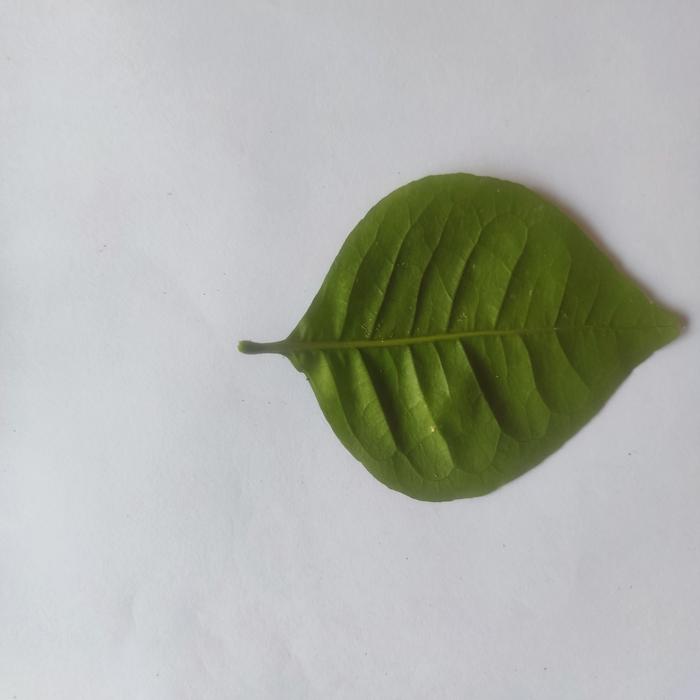
Crop: Aegle Marmelos
Leaf condition: Healthy_Leaf